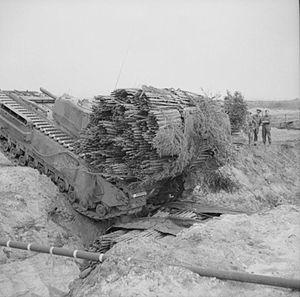
Une fascine est un fagot de branchages utilisé pour combler des fossés, réparer de mauvais chemins, modérer l'érosion éolienne sur les dunes, et faire des ouvrages de défense. L'ouvrage constitué de fascines s'appelle « fascinage ».